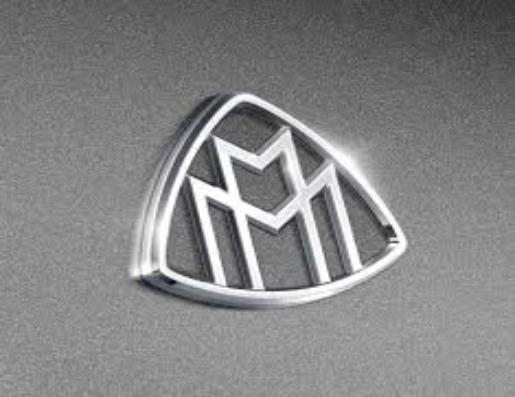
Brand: maybach-1
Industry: Transportation